Zlín Z-XII

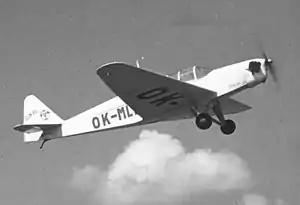

The Zlín Z-XII is a Czechoslovak two-seat sports aircraft, and the first major design success by the Zlínská Letecká Akciová Společnost (Zlín) aircraft manufacturing company, after its founding in Otrokovice after the takeover by the Bata Group.